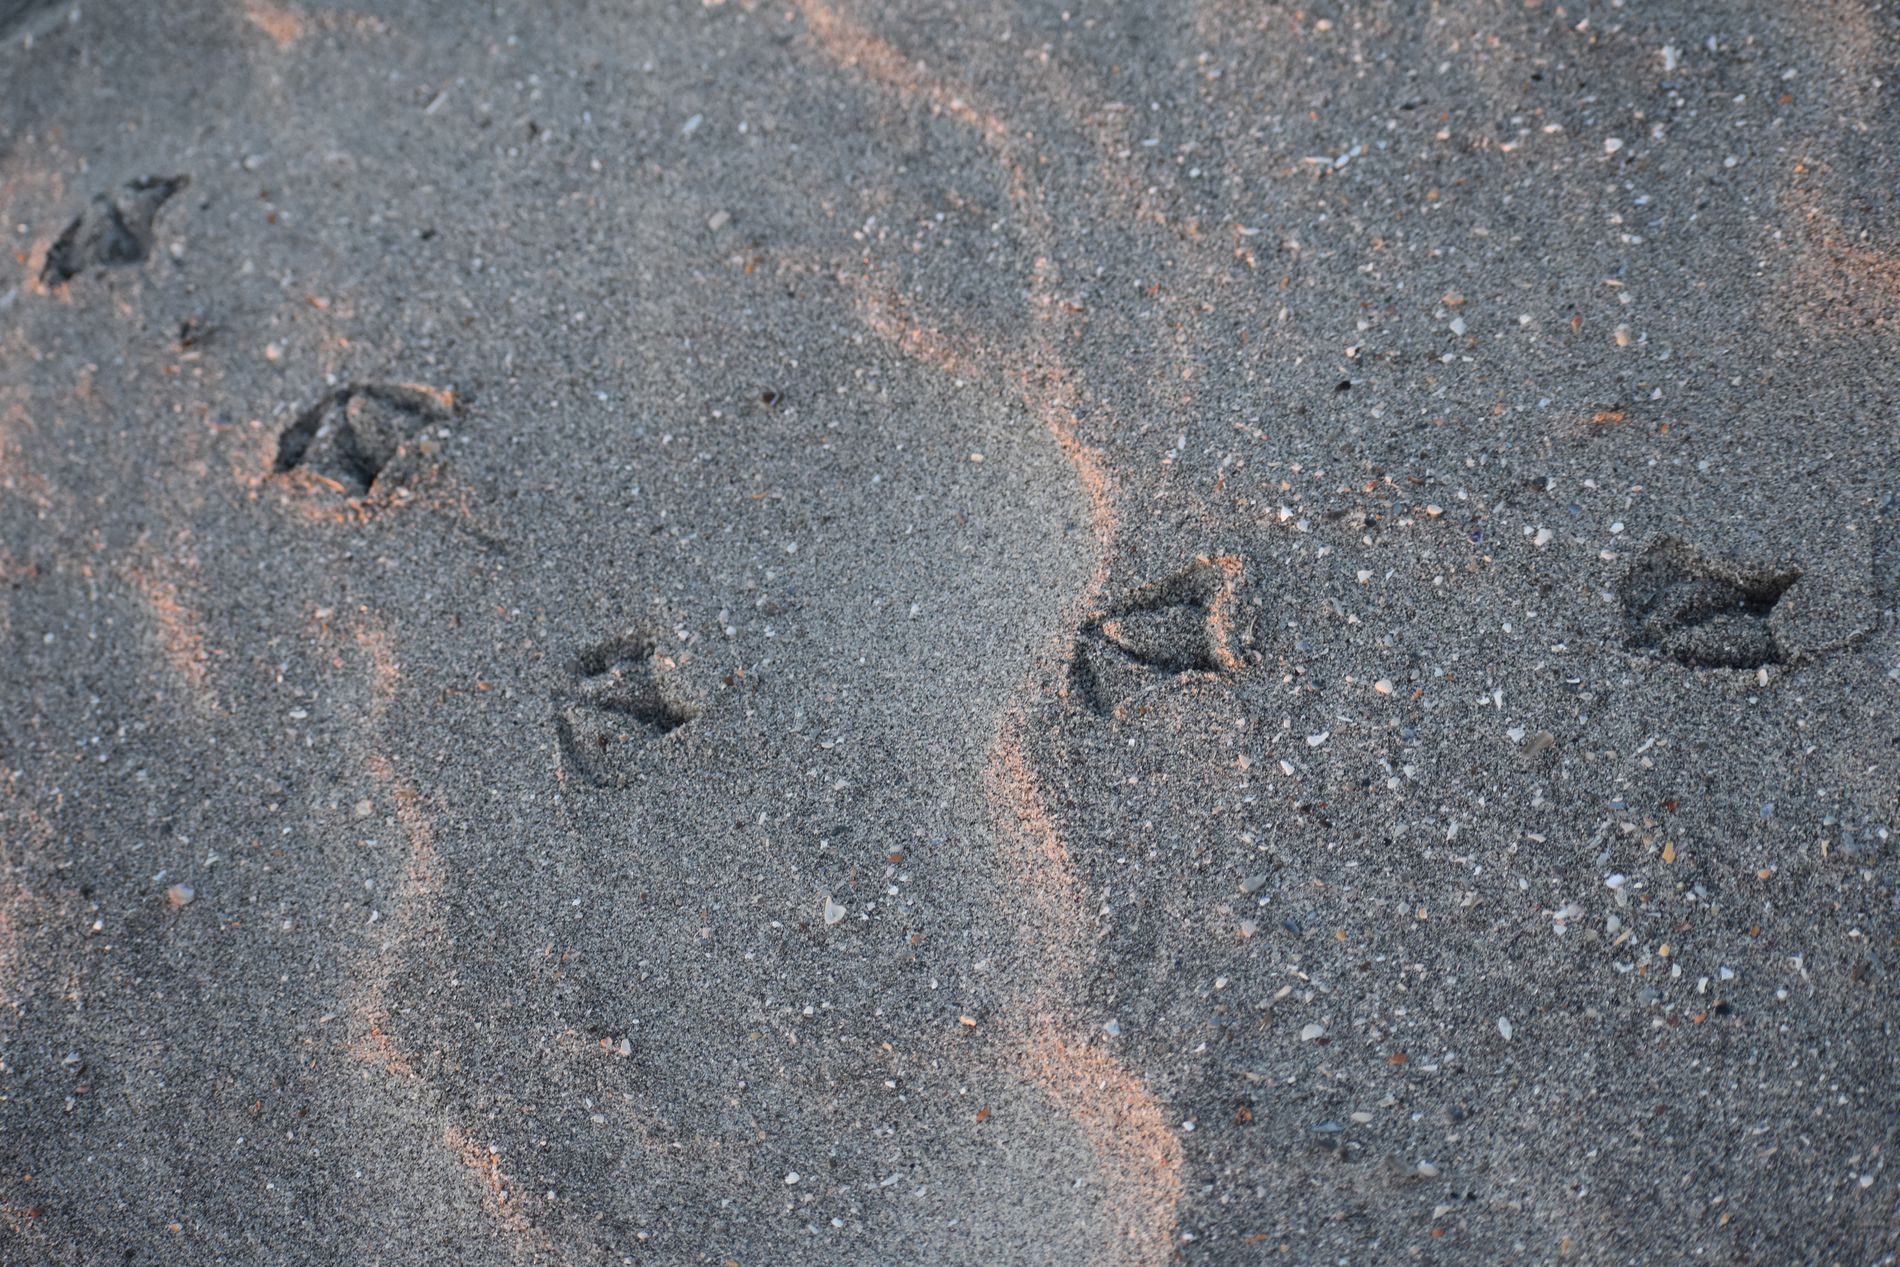
Bird Footprints on Sand
This image shows several bird footprints in the soft sand. The sand is slightly textured with small pebbles and gentle wave patterns, likely from wind or water movement. The bird tracks are spaced apart, showing movement across the sandy surface.
Shot at a slightly tilted top-down angle, this photo captures bird footprints on soft, grayish sand. Gentle sunlight casts a warm glow, adding soft orange tones to the cool, calm scene. The overall mood is quiet and natural, highlighting simple beauty in nature.
Labels: Footprint, Soil, Outdoors, Nature, Sand, Animal, Sea Life
Camera: NIKON CORPORATION NIKON D3400
Aperture: F4.5
Exposure: 1/400 sec
ISO: 800
Focal length: 70